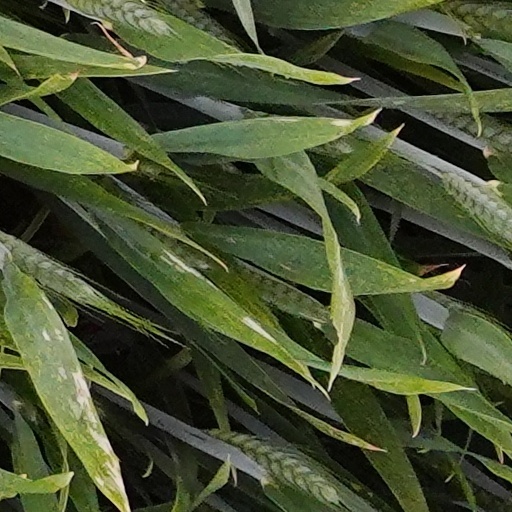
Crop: wheat